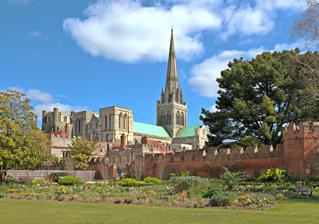
Building: Chichester Cathedral
Country: United Kingdom
Year built: 1199
Cathedral in West Sussex, England Church in West Sussex, United Kingdom Chichester Cathedral Cathedral Church of the Holy Trinity Chichester Cathedral GB-WSX 50°50′11″N 0°46′51″W / 50.8363°N 0.7808°W / 50.8363; -0.7808 Location Chichester , West Sussex Country United Kingdom Denomination Church of England Previous denomination Roman Catholicism Website chichestercathedral.org.uk History Consecrated 1108 Architecture Style Norman , Gothic Specifications Length 408 ft (124 m) Width 157 ft (48 m) Height 61 ft (19 m) Spire height 277 ft (84 m) Administration Province Canterbury Diocese Chichester Clergy Bishop(s) Martin Warner Dean Edward Dowler Precentor vacant Chancellor Jack Dunn Treasurer Vanessa Baron Laity Director of music Charles Harrison Organist(s) Timothy Ravalde Chichester Cathedral , formally known as the Cathedral Church of the Holy Trinity , is the seat of the Anglican Bishop of Chichester. It is located in Chichester , in West Sussex , England. It was founded as a cathedral in 1075, when the seat of the bishop was moved from Selsey . Chichester Cathedral has fine architecture in both the Norman and the Gothic styles, and has been described by the architectural critic Ian Nairn as "the most typical English Cathedral". Despite this, Chichester has two architectural features that are unique among England's medieval cathedrals—a free-standing medieval bell tower (or campanile ) and double aisles. The cathedral contains two rare medieval sculptures, and many modern art works including tapestries, stained glass and sculpture, many of these commissioned by Walter Hussey (Dean, 1955–1977). The city of Chichester, though it retains two main cross streets laid out by the Romans, has always been small enough for the city's entire population to fit inside the cathedral at once, causing Daniel Defoe to comment: I cannot say much of Chichester, in which, if six or seven good families were removed, there would not be much conversation, except what is to be found among the canons, and the dignitaries of the cathedral. The spire of Chichester Cathedral is the third tallest in England and acts as a landmark for travellers. It is the only spire from a medieval English cathedral that  is visible from the sea. .  Its green copper roof (installed after WWII) was replaced in an extensive roof renovation programme in the early 2020s, with grey lead coverings of the thickest type available – each panel weighs around 75 kg (12 stone). Unlike the copper coverings, these will give better protection from the coastal weather. History Chichester Cathedral, circa 1650 Chichester Cathedral was built to replace the cathedral founded in 681 by St Wilfrid for the South Saxons at Selsey . The seat of the bishop was transferred in 1075. It was consecrated in 1108 under bishop Ralph de Luffa . An early addition was the Chapel of Saint Pantaleon off the south transept (now the Canons' Vestry), probably begun just before an 1187 fire which burnt out the cathedral and destroyed much of the town. That fire necessitated a substantial rebuilding, which included refacing the nave and replacing the destroyed wooden ceiling with the present stone vault, possibly by Walter of Coventry. The cathedral was reconsecrated in 1199. In the 13th century, the central tower was completed, the Norman apsidal eastern end rebuilt with a Lady chapel and a row of chapels added on each side of the nave, forming double aisles such as are found on many French cathedrals. The spire was completed about 1402 and a free-standing bell tower constructed to the north of the west end. In 1262, Richard de la Wyche, who was bishop from 1245 to 1253, was canonised as Saint Richard of Chichester . His shrine made the cathedral a place of pilgrimage . The shrine was ordered to be destroyed in 1538 during the first stages of the English Reformation . In 1642 the cathedral came under siege by Parliamentary troops. The collapse of the spire in 1861 The towers at Chichester have had a particularly unfortunate history because of subsidence, which explains the positioning of the 15th century bell tower at some distance from the cathedral. The south-west tower of the façade collapsed in 1210 and was rebuilt. The north-west tower collapsed in 1635 and was not rebuilt until 1901. The masonry spire was built in the 14th century and was repaired in the 17th century by Christopher Wren . The tower survived a lightning strike in 1721. During the 18th century various works are recorded including repairs to the upper part of the spire after the lightning strike. However the cathedral was in a poor state of repair. A restoration programme was begun starting in 1812 and in 1829 the cathedral was closed for several months while major repairs and improvements were carried out. George Chandler became dean in 1832 and continued with the restoration, the sub-deanery was removed to a brand new church, a project completed by Walter Hook who took over as dean in 1849. Then on  21 February 1861, the cathedral spire telescoped in on itself, without loss of life.  Works in the cathedral had included the removal of a stone screen (known as the Arundel screen) that separated the choir from the nave. There was some discussion that its removal had caused the collapse of the spire. A more likely cause was thought to be that the spire's foundations had been subject to subsidence over the years and had become detached from the tower, leaving the tower freestanding; also that the rubble cores of the columns holding the spire had become dust. Thus a weakened tower collapsed in the face of high winds. The collapse had apparently inspired J. Meade Falkner to write his novel The Nebuly Coat . A fund was set up to raise the £48,000 needed for the rebuilding, and the contributors included Queen Victoria and Prince Albert . A replica of the old tower and spire was rebuilt along the original lines by George Gilbert Scott from drawings which had been made by Joseph Butler , architect to the fabric (1847–1888). The construction was raised by about 6 feet (1.8 m), by Scott and was completed in five years. It now rises to a height of 82 metres (269 ft). The rubble from the original spire was used to construct the former West Ashling Congregational Chapel . In 2008, the cathedral community celebrated the 900th anniversary of the building's consecration. Rowan Williams , then Archbishop of Canterbury , was invited to preach at a festival eucharist and dedicate the new guest house, which was originally named after Bishop George Bell . Architecture Plan of Chichester Cathedral, produced in 1875 Exterior from southeast Exterior from northwest Typically for English cathedrals, Chichester has had a long and varied building history marked by a number of disasters. The architectural history of the building is revealed in its fabric because the builders of different periods constructed in different styles and with changing technology. Both inside and outside portions of the original Norman cathedral can be distinguished from the later Gothic work by the massive construction and round-topped windows. Different Gothic styles from the late 12th century through to the 15th can also be identified. The plan of Chichester is in the shape of a cross, with an aisled nave and choir, crossed by a transept. In typically English manner, the eastern end of the building is long by comparison with the nave, is square ended and has a projecting Lady chapel . Also typically English is the arrangement of paired towers on the western front, and a taller central tower over the crossing. Its plan is unusual for England in having double aisles. Chichester has a cloister on the south side of the building. Chichester is small for a Norman cathedral when compared to Winchester Cathedral, Ely and Peterborough. Much of the original Norman construction remains in the nave, transept, crossing and adjacent bays of the choir. The elevation rises in the usual three stages of arcade, gallery and clerestory. It is similar to remaining Norman work at Winchester, where the arcade is proportionally low, and rests on solid piers rather than columns. In the gallery above, each wide space is divided into two by a colonnettes in a manner typical of Romanesque architecture . After the fire of 1187, the clerestory was rebuilt and the entire building given a ribbed vault. The eastern end was extended from the round ambulatory to form a square retrochoir or presbytery with lancet windows in a style that is transitional between Norman and Gothic. The newer arcades and the clerestory maintain the round arches of the earlier Norman architecture. The vault is in the Early English Gothic style, supported externally by flying buttresses and large terminal pinnacles at the eastern end. At this time the entire interior was refurbished, much of it being refaced with ashlar masonry. Each pier was decorated with delicate shafts of dark Purbeck marble with foliate capitals, contrasting with the squat cushion capitals of the limestone shafts. The entire programme of work was probably directed by Walter of Coventry. The nave was later divided from the choir by an elegant Perpendicular screen or pulpitum with three arched openings, called the Arundel Screen, which was removed in the mid 19th century but reinstated in 1961. The design of the central tower, faithfully reproduced by George Gilbert Scott, was of the Early English style, having on each side two tall pairs of openings, surrounded by deep mouldings. The original spire, which also was of masonry rather than of sheathed wood, was built in the late 14th century, by John Mason (died ca 1403), who also built the Vicars' Hall. The style and construction of the spire are obviously based on that of Salisbury Cathedral but it is not as ambitiously tall, probably because of the problem of subsidence. At 277 ft (84 m) high, it is the fourth tallest cathedral spire in the UK after Salisbury, Norwich and Coventry. The Lady chapel, constructed to the east of the retro-choir, is a long narrow space, with large windows in the Decorated Gothic style of the late 13th century. The other buildings related to the cathedral are the free-standing bell-tower of the early 15th century, probably the work of William Wynford who also designed the cloisters, with openings in the Perpendicular style. St Mary's Almshouses in Chichester, which are linked to the cathedral, is a Christian charity dating from the 13th century. The medieval Hospital, associated with the Alms House, is one of only two such buildings in the world, the other being in Germany. Cathedral interior Arundel Screen High altar Choir North transept Treasures Stained-glass window by Marc Chagall The cathedral has many treasures and artworks, the most precious being two carved reliefs dating from the 12th century which are of exceptional rarity among English sculpture. Other ancient treasures include the remains of a Roman mosaic pavement, which can be viewed through a glass window, and a set of thirty-eight medieval misericords , dating from 1330, which remain beneath the seats of the choir, despite the fact that other parts of the choir stalls are largely a Victorian reconstruction. Among the famous graves are those of the composer Gustav Holst and the Gothic "Arundel tomb", showing the recumbent Richard FitzAlan, 10th Earl of Arundel (1313–1376), holding hands with his second wife, Eleanor of Lancaster (1318–1372). The tomb was celebrated in the poem " An Arundel Tomb " by Philip Larkin . Also resting there is Joan de Vere, grandmother of Richard FitzAlan, who died in 1293. She, as was her grandson, was first buried at Lewes Priory, but their tombs were relocated to Chichester at the time of the dissolution. The cathedral contains many modern works of art, including tapestries by John Piper and Ursula Benker-Schirmer, a window by Marc Chagall , a painting by Graham Sutherland ( Noli me Tangere ), a sculpture and a font by John Skelton and a reredos for the St John the Baptist 's Chapel by Patrick Procktor . Outside the cathedral stands a bronze statue of St Richard of Chichester by Philip Jackson . The cathedral also contains a pennant presented by Francis Chichester , which hung on his ship when he circumnavigated the globe. Dean and chapter The 15th-century free-standing bell tower The current Dean of Chichester is Edward Dowler who was installed in September 2024. The Dr Jack Dunn and Vanessa Baron are Canon Chancellor and Canon Treasurer respectively, both installed on 26 September 2021. Lay members of the chapter include Howard Castle-Smith, Anita Rolls and Duncan Irvine. Robert Sherburne , the Bishop of Chichester, founded four prebends known as the Wiccamical prebends in 1524. Music The music at Chichester Cathedral is largely led by the organ and the cathedral choir, as there are services daily and on special days in the calendar. Outside the regular services the cathedral also supports all kinds of music both religious and secular. Visiting choirs, who come from the diocese's parishes and elsewhere, sing in the cathedral from time to time. It is common for guest choirs to sing at Evensong during the week. The cathedral hosts a variety of concerts that, along with those in the evening, includes a popular series of free lunchtime concerts. It provides a venue for visiting artists from across the world as well as those who are locally based, such as the Chichester Singers, who although an independent organisation, have since their formation in 1954, performed all their major concerts in the cathedral. Organs and organists Main organ Main article: Organs and organists of Chichester Cathedral There has been organ music at Chichester Cathedral almost continuously since the medieval period, with a break during the Commonwealth. There are now five pipe organs of different sizes and styles at Chichester Cathedral, with pipes of the Main Organ dating to the Restoration , the Hurd Organ to the late 18th century and the three most recent organs, the Nave Organ, the Walker Organ, which is a small portable organ in the Baroque style, and the Allen Organ, an early example of a digital electronic organ, dating to the late 20th century. Several well-known composers, including Thomas Weelkes and John Reading , have served as cathedral organist. Anne Maddocks (assistant organist, 1942–1949) was the first woman in the country to hold such a post in a cathedral, and Sarah Baldock (organist and master of the choristers, 2008–2014) was the second woman to hold the most senior musical post in a Church of England cathedral. The current organist and master of the choristers is Charles Harrison . The assistant organist is Timothy Ravalde . Cathedral choir Main article: Choir of Chichester Cathedral Chichester Cathedral Choir consists of eighteen choristers and four probationers, all of whom are educated at the Prebendal School (which sits adjacent to the Cathedral precinct and is the Cathedral Choir School), and six lay vicars, who are professional musicians. During school term the cathedral choir sing at eight services each week. As well as singing, choristers learn the piano and an orchestral instrument, spending at least eighteen hours a week on musical performance. The choir regularly tours abroad and in recent years has visited France and Northern Bavaria (Bamberg, Bayreuth, Nuremberg and Würzburg) and makes frequent visits to Chartres. In 2005, the choir made a tour to South Africa. Art and popular culture Chichester Cathedral by Joseph Francis Gilbert in 1833 The cathedral has been the subject of a number of depictions in art, literature, and television media. Its spire and towers are visible in the 1828 painting, Chichester Canal , by J. M. W. Turner . It is also speculated, by Eric Shanes , that Chichester Cathedral is the subject of one of Turner's colour studies for Picturesque Views in England and Wales . In 1833, Joseph Francis Gilbert produced an oil painting of the cathedral, showing the surrounding cityscape. It was collected by Paul Mellon and gifted to the Yale Center for British Art , which he established, in 1966. John Constable completed his own watercolour of the cathedral in 1824, now located in the Victoria and Albert Museum in London. Leonard Bernstein 's Chichester Psalms was commissioned for the 1965 Southern Cathedrals Festival at Chichester Cathedral by the cathedral's Dean, Walter Hussey , although  the premiere of the piece was in New York City . The building and grounds are occasionally used as a film location. Credits include Rumpole of the Bailey (s05e03) as "Lawnchester Cathedral", The Ruth Rendell Mysteries (s10e08) as "Marchester Cathedral", and Rosemary & Thyme (s03e02) as "Wellminster Cathedral". Chichester Cathedral is referenced in s01e10 of Monty Python's Flying Circus : one of Ron Obvious 's tasks to gain public fame involves eating the cathedral. He is shown brushing his teeth, putting on a bib, and flexing his jaws, before biting into the corner of the cathedral and breaking his jaw. Burials Charles Lennox, 1st Duke of Richmond Charles Lennox, 2nd Duke of Richmond Charles Lennox, 3rd Duke of Richmond Charles Gordon-Lennox, 7th Duke of Richmond James Hargraves Wildlife Peregrine falcons in flight over the cathedral The cathedral is a nesting site for peregrine falcons , which use a crenellated turret at the base of the spire. Three female and one male chick were hatched in April 2009. During the nesting season live video of the chicks is shown inside the cathedral and on the website. See also Christianity portal South East England portal Architecture of the medieval cathedrals of England List of current places of worship in Chichester (district) List of cathedrals in England and Wales List of deans of Chichester List of Gothic cathedrals in Europe Explanatory notes